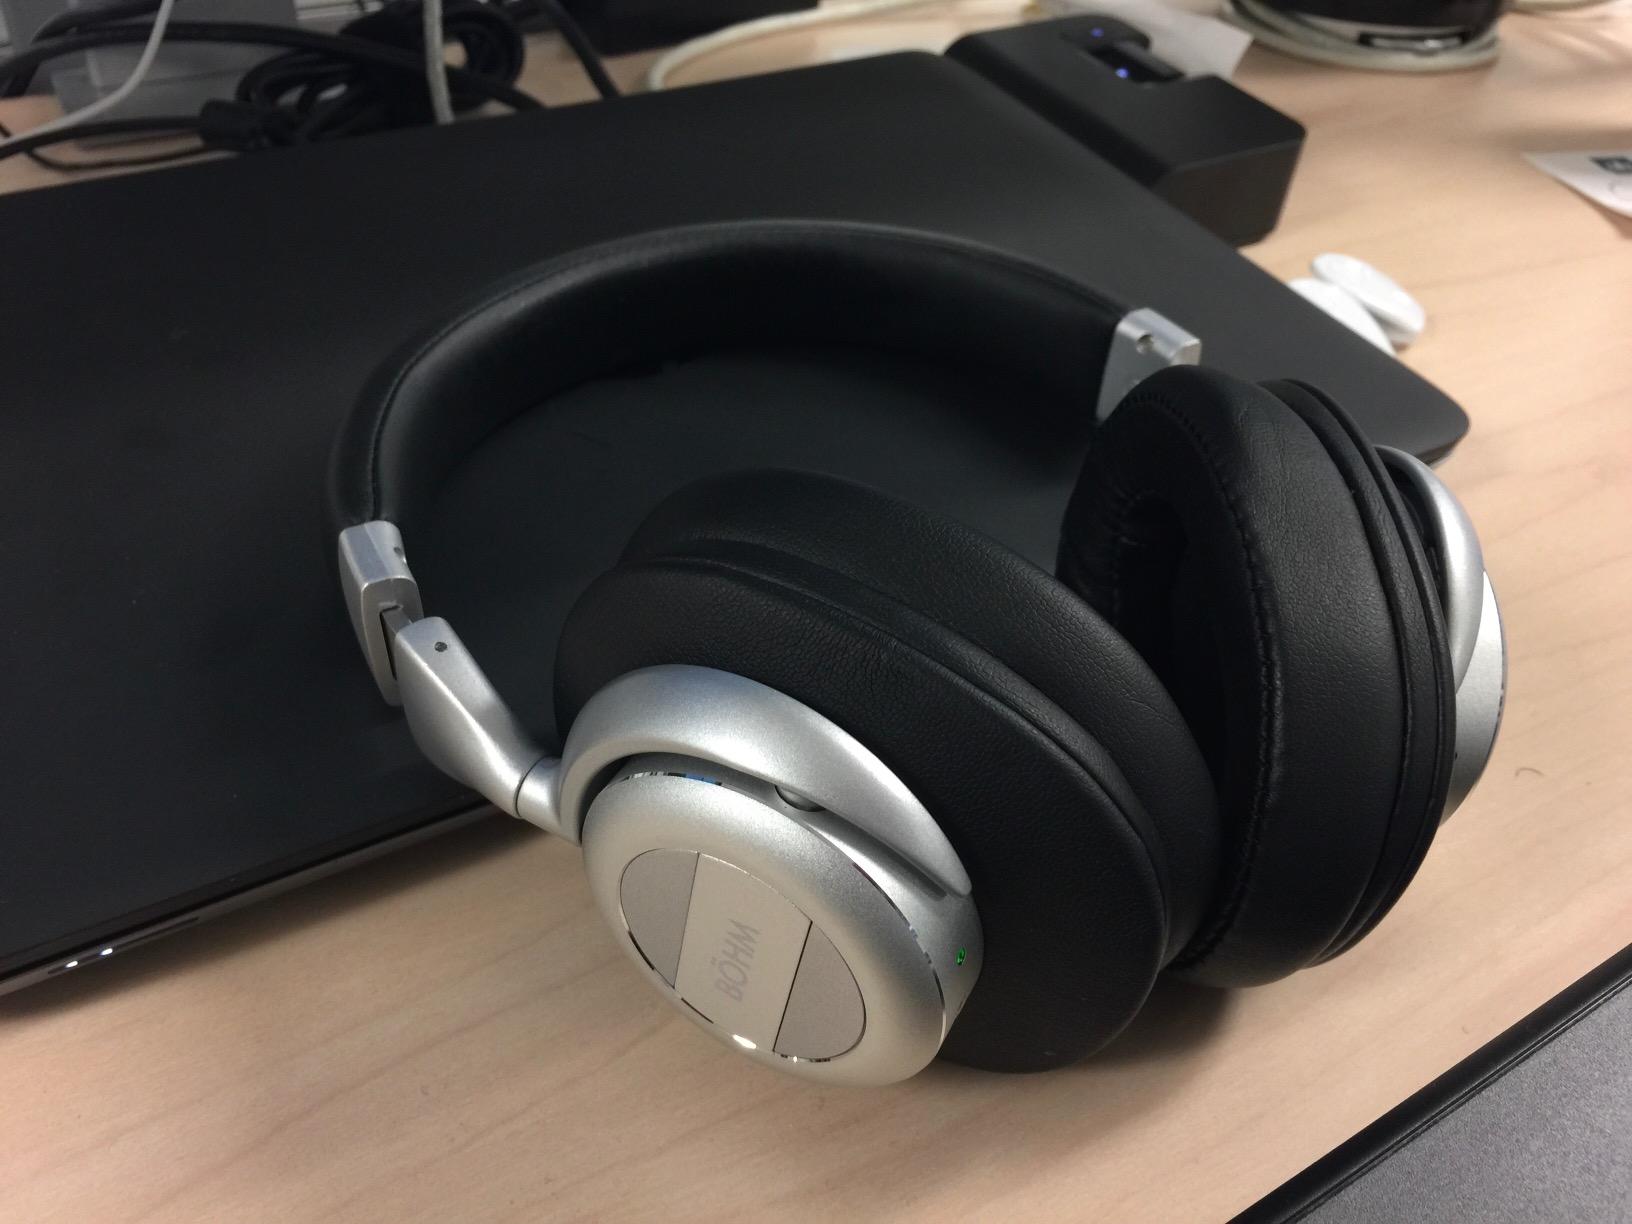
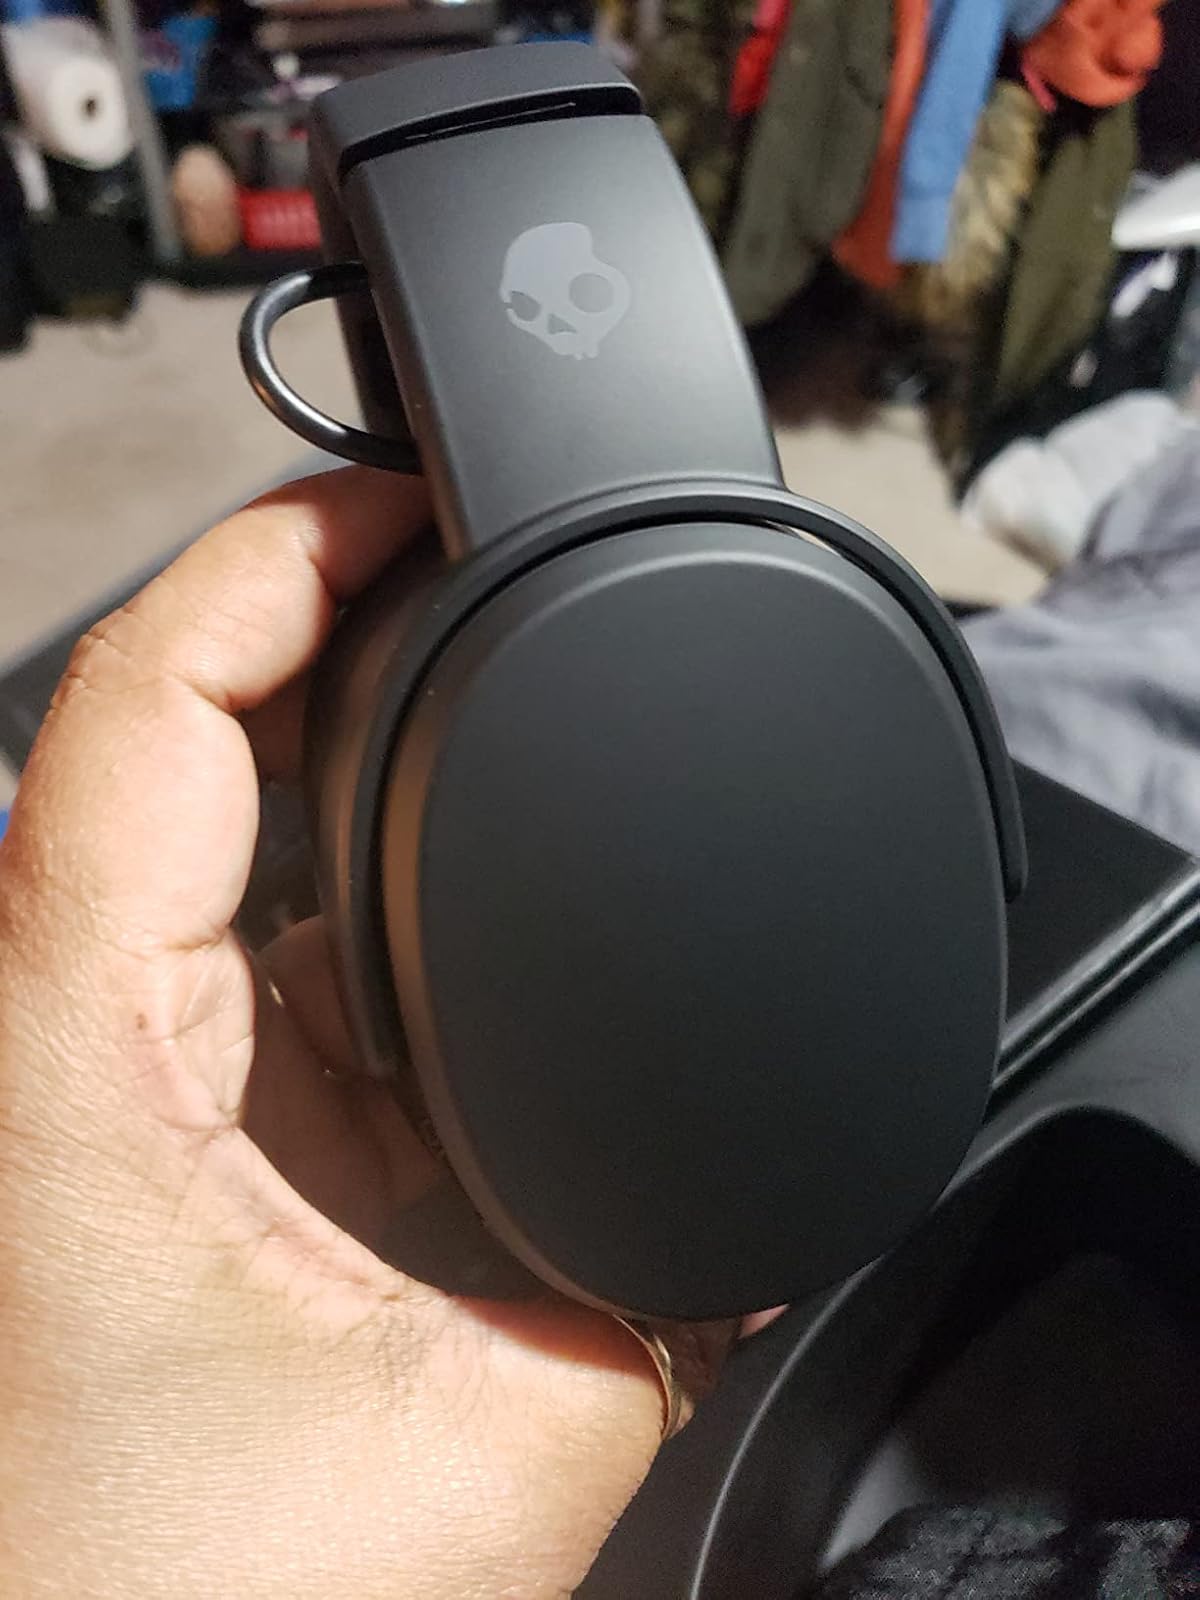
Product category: headphones
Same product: no